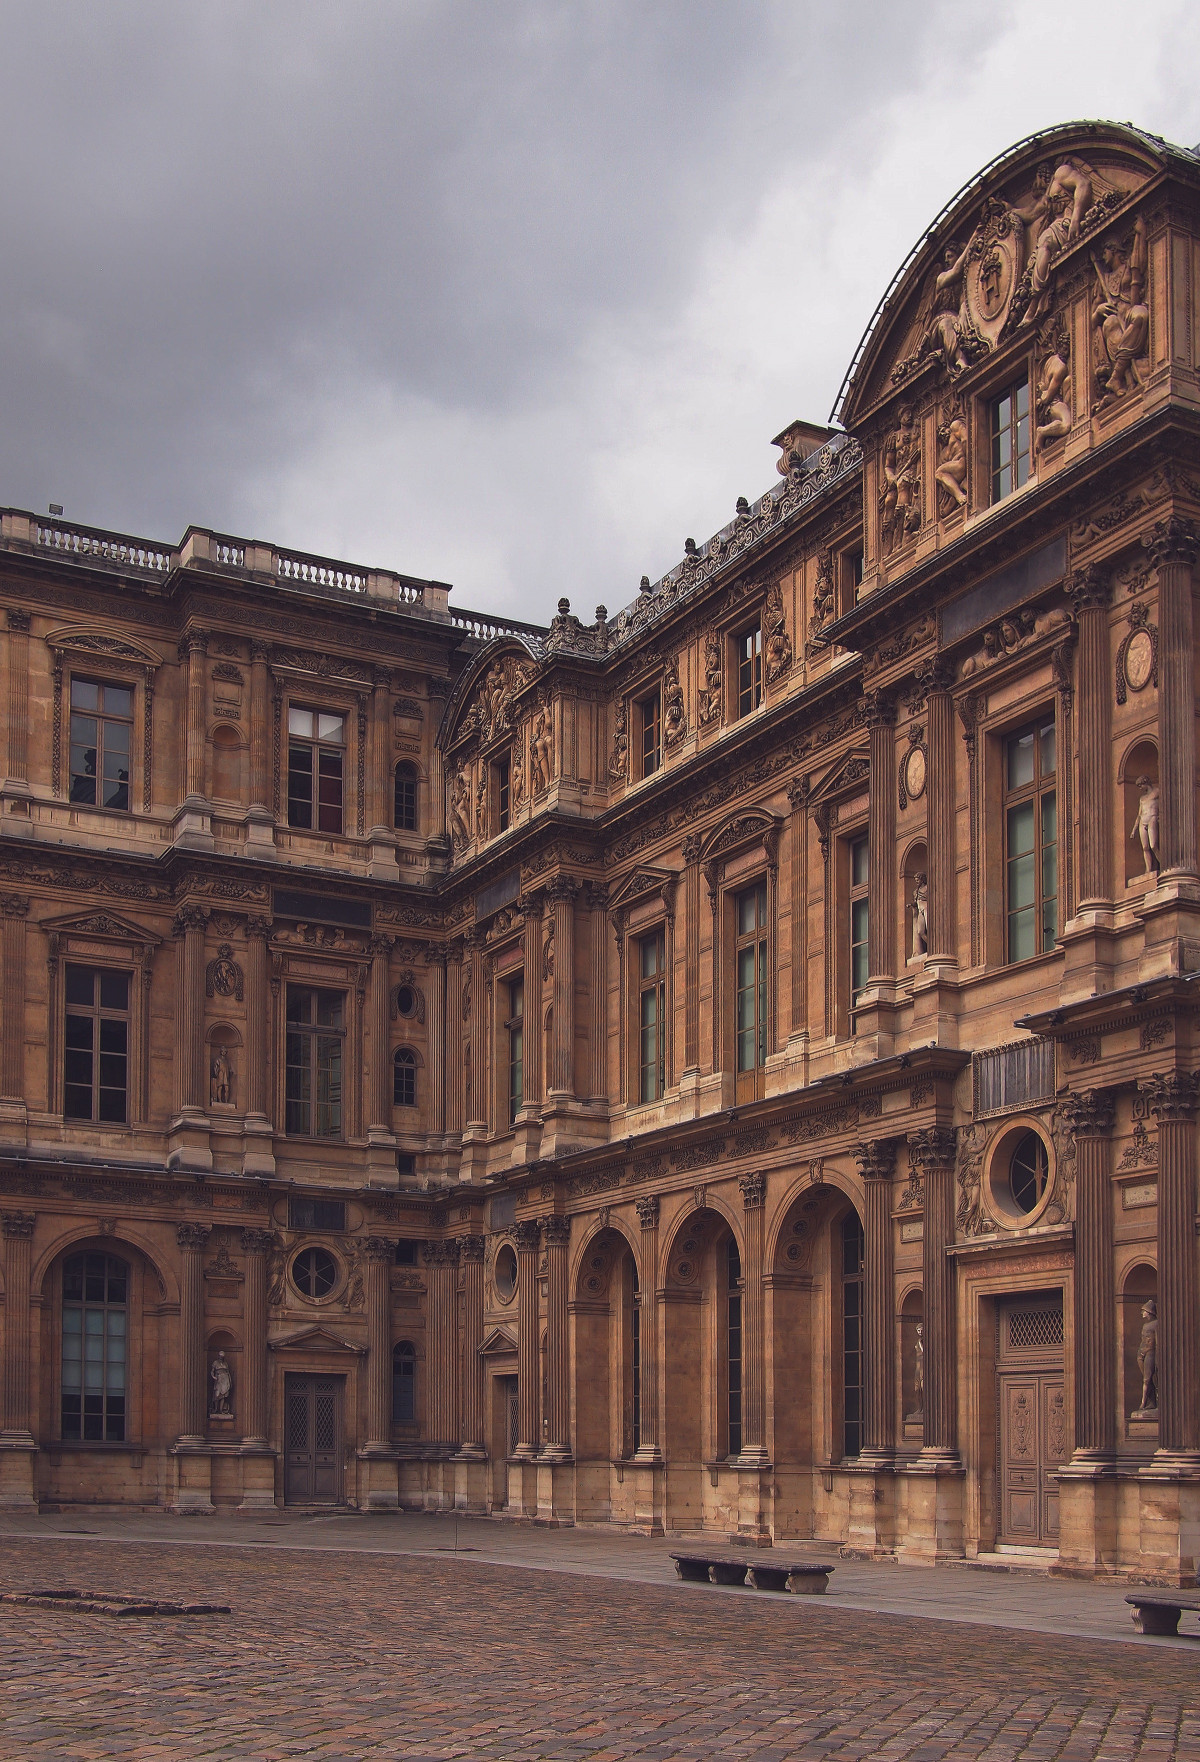
Tags: palace, arch, landmark, facade, basilica, ancient rome, classical architecture, historic site, ancient history, human settlement